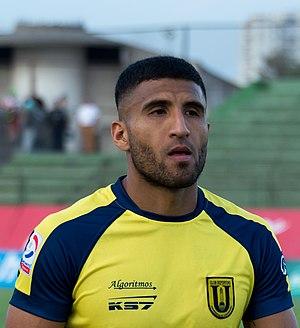
Josepmir Aarón Ballón Villacorta est un footballeur international péruvien, né le 31 mars 1988 à Lima au Pérou. Il évolue au poste de milieu de terrain.